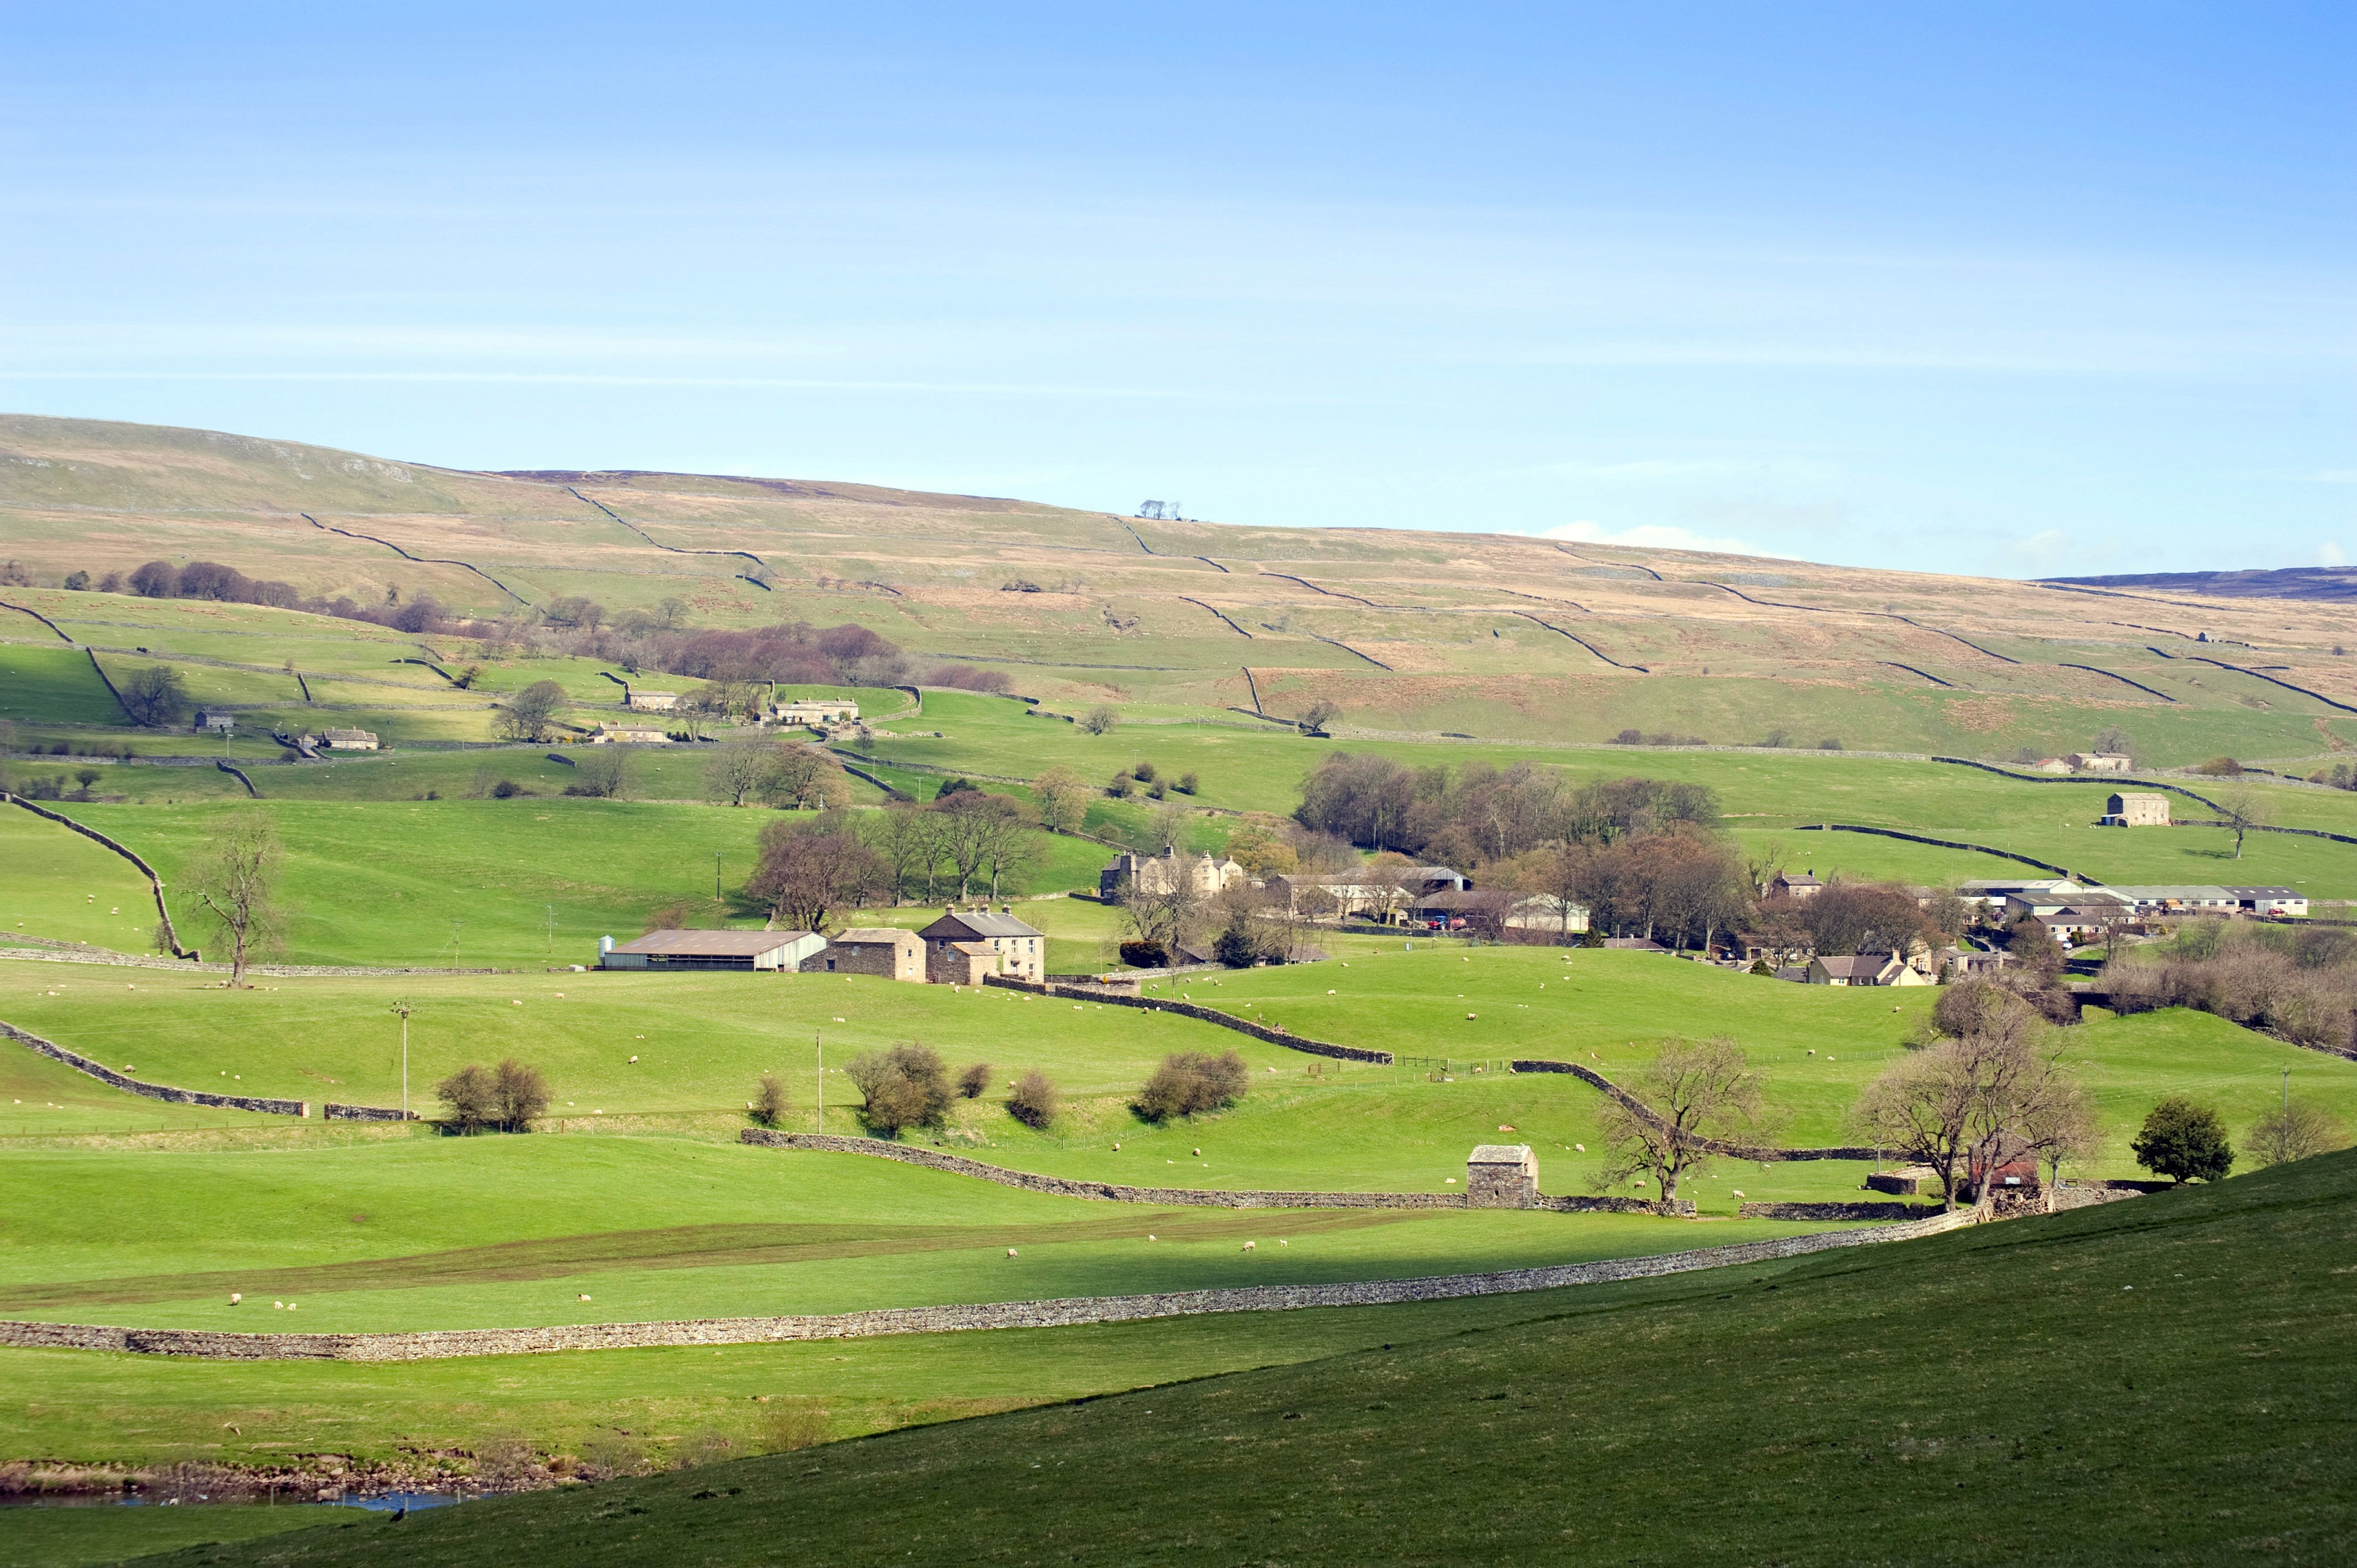
landscape, grass, mountain, structure, field, farm, lawn, meadow, prairie, hill, valley, mountain range, pasture, reservoir, agriculture, highland, plain, golf course, grassland, plateau, loch, rural area, aerial photography, oakmere home advisors, the orchards, bolton le sands, geographical feature, mountainous landforms, sport venue